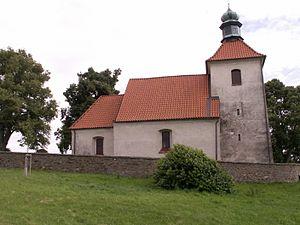
Kozlov est une commune du district de Havlíčkův Brod, dans la région de Vysočina, en République tchèque. Sa population s'élevait à 228 habitants en 2019.